Cooking Mama: Cook Off

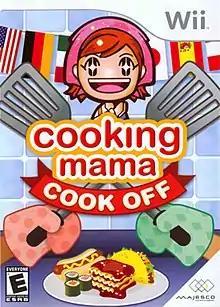

Cooking Mama: Cook Off is a video game for the Wii developed by Office Create and published by Taito in Japan, Majesco Entertainment in North America, and 505 Games in Europe and Australia. It is a spin off of the Nintendo DS game "Cooking Mama". The game was released in Japan on February 8, 2007 and in North America on March 20, 2007. In Europe (other than in Germany), it was released on May 11, 2007, with an Australian release closely following on May 18, 2007. The Wii sequel to this game, "" was released in the US in November 2008.